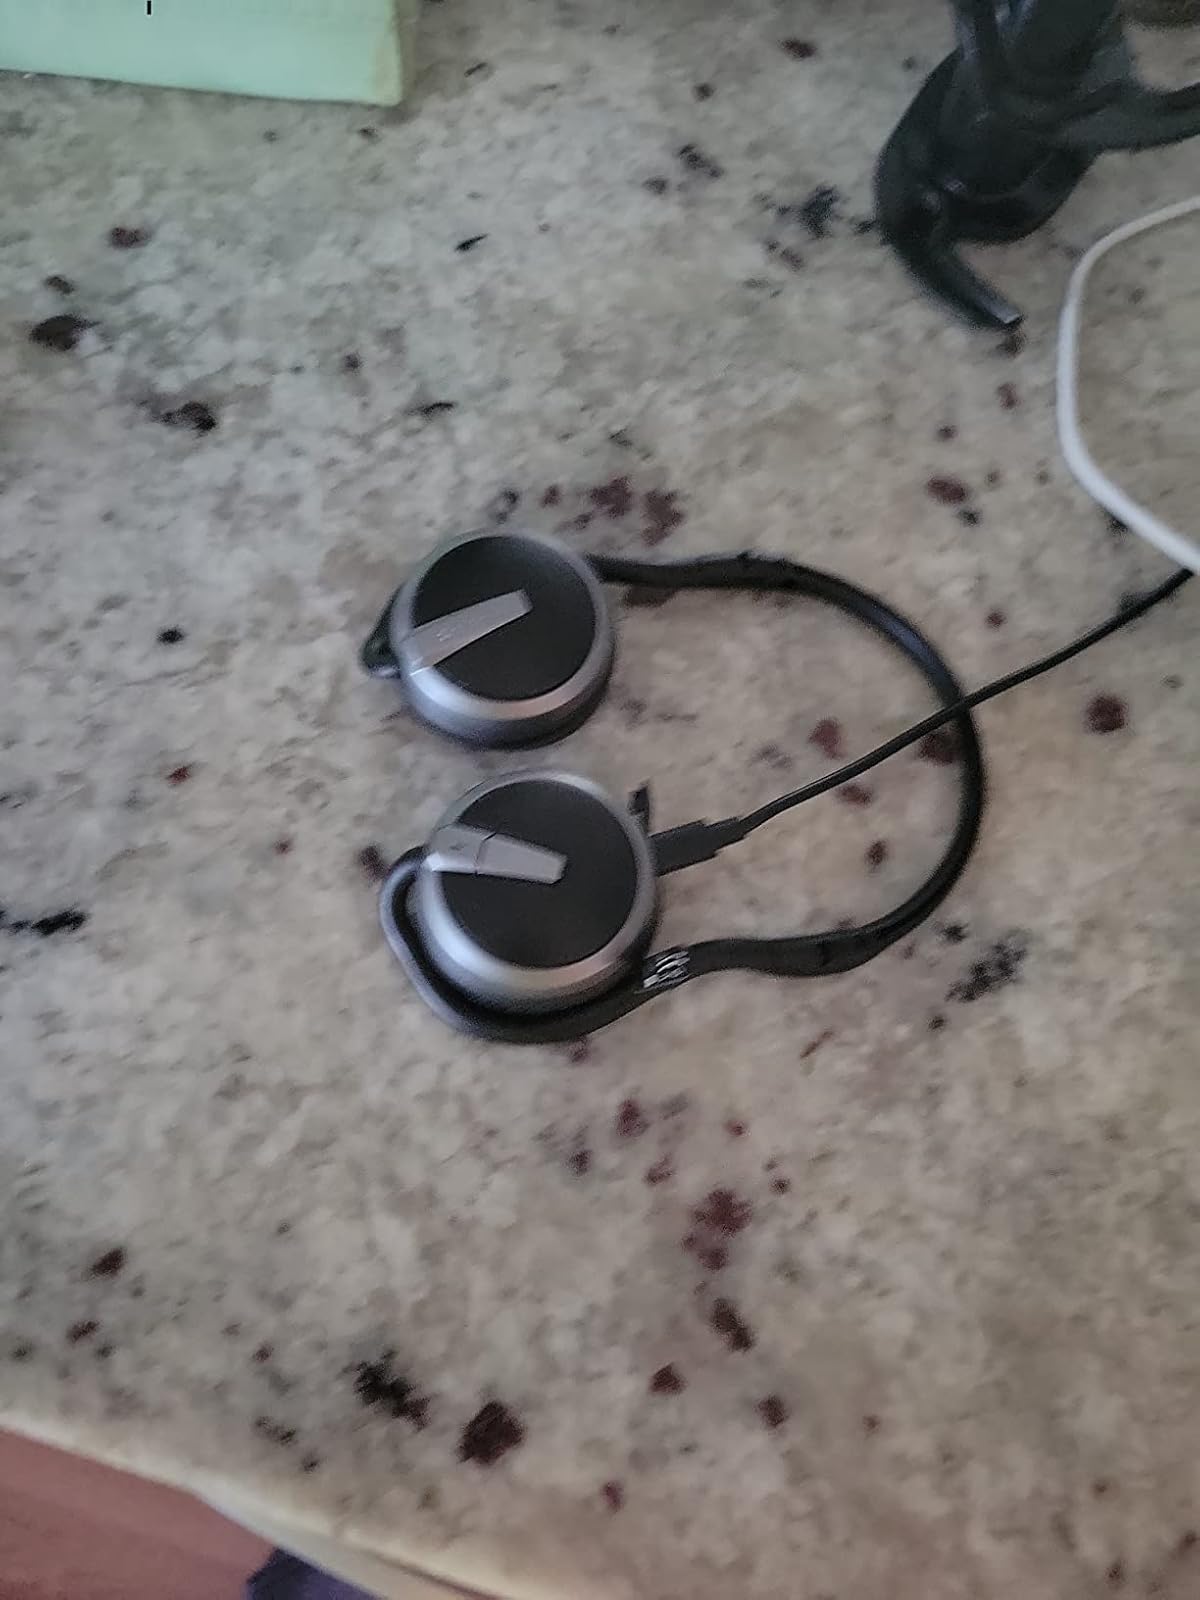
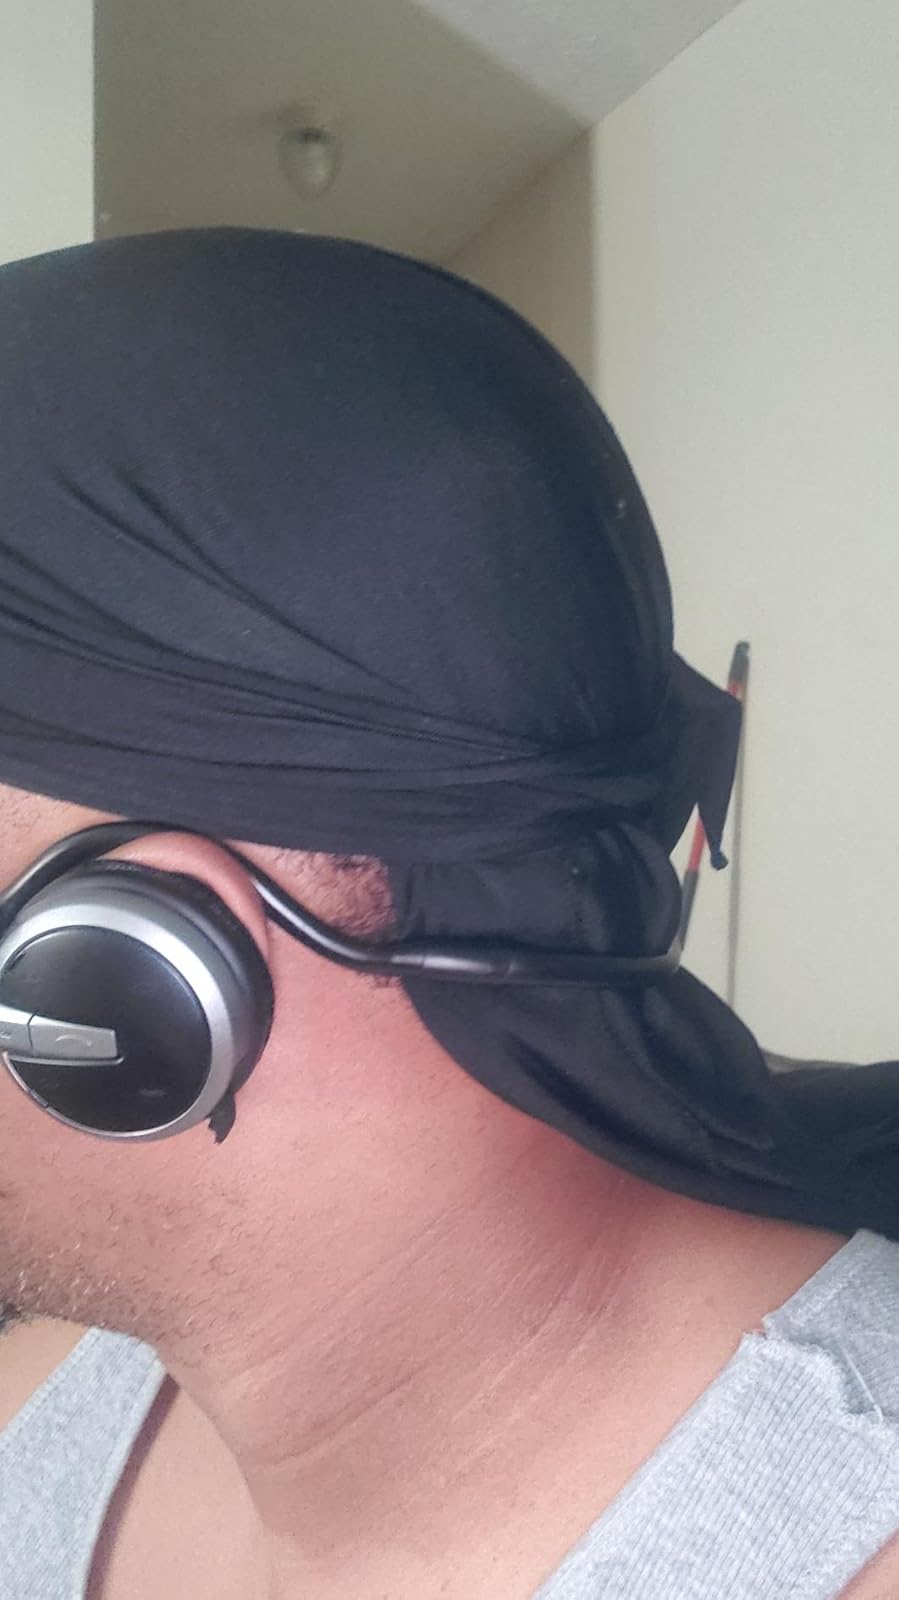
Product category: headphones
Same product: yes